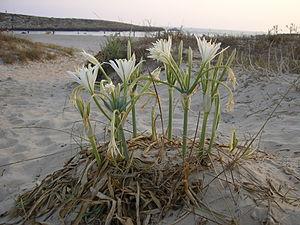
Le Lis maritime, également appelé lis de mer, ou lis des sables, ou encore lis mathiole, est une plante vivace bulbeuse psammophyte de la famille des Amaryllidacées.
Le site Natura 2000 du massif dunaire de Gâvres-Quiberon, sur la côte du Morbihan, est un ensemble dunaire maritime continu sur 35 kilomètres de littoral sans urbanisation.
Les étangs de Villepey sont une zone lacustre et lagunaire, située dans la commune de Fréjus, à proximité de l'embouchure de l'Argens, et du quartier de Saint-Aygulf. Cette zone de près de 260 hectares abrite une faune et une flore variées.